Martin Frýdek

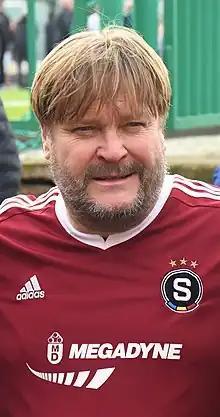
Martin Frýdek in 2022

Martin Frýdek (born 9 March 1969 in Hradec Králové) is a Czech football coach and former player who played as midfielder. In a seven-year international career he made a combined total of 37 appearances for the national teams of Czechoslovakia and the Czech Republic. As a player he won five national titles with Sparta Prague in the 1990s before moving to Germany, where he spent two seasons before returning to the Czech Republic, where he finished his top-flight career in 2001. He later became a football coach, having last managed Czech Fourth Division club Český Brod.